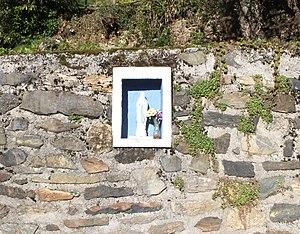
Oratoire d'Ourdon (Hautes-Pyrénées)
Ourdon est une commune française située dans le département des Hautes-Pyrénées, en région Occitanie.